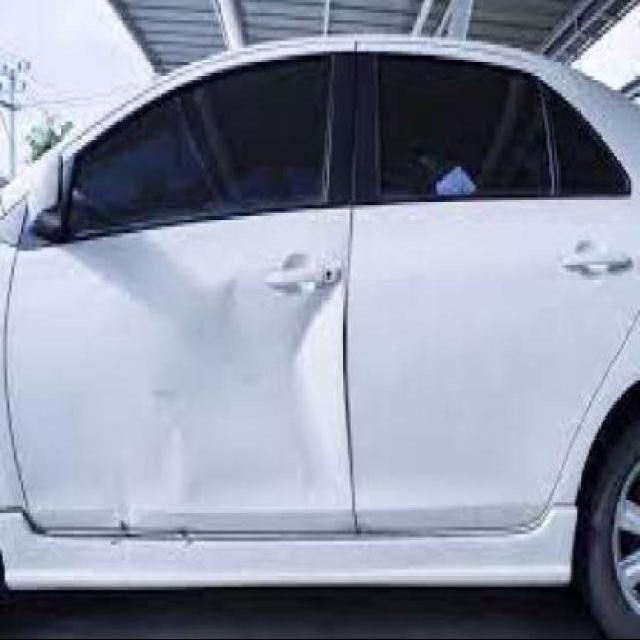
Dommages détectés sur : porte avant gauche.
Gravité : mineur